AFL Sydney

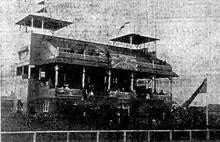
Alexandria grandstand in 1912. The league invested heavily in spectator facilities before being shut out after just a few years and forced to move to smaller grounds without them at Erskineville and Trumper Park.

After a decade in hiatus a new governing body was formed under the same name in 1903 as the New South Wales Football Association on 12 February 1903 at a meeting held in the YMCA Hall in George Street. The competition was known as the New South Wales Football League. John See, Premier of New South Wales was elected the NSWFL's first president, and along with Phillip Sheridan of the Sydney Cricket Ground trust who was elected president of the NSWFA, helped to secure access to enclosed grounds for club and interstate matches.